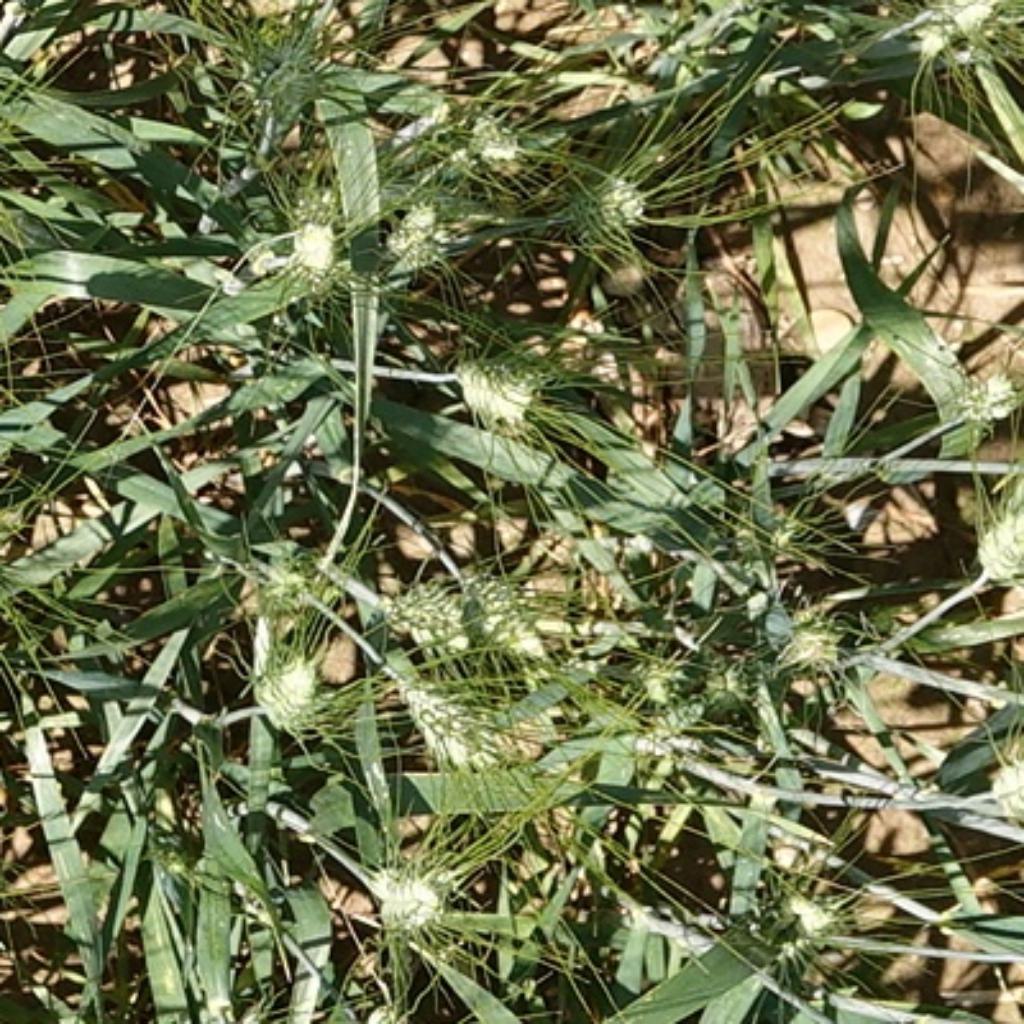
Country: France
Location: Gréoux
Wheat development stage: Filling